Coimbatore

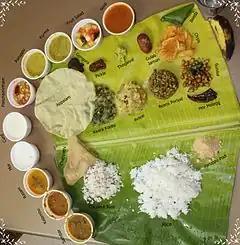
A typical vegetarian meal

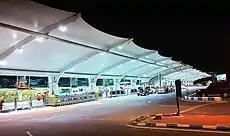
Coimbatore International Airport

A major hub for manufacturing, education and healthcare in Tamil Nadu, Coimbatore is among the fastest growing tier-II cities in India. , the GDP was estimated to be billion. It houses more than 25,000 small, medium and large industries with the primary industries being engineering and textiles. Coimbatore is called the "Manchester of South India" due to its extensive textile industry, fed by the surrounding cotton fields. TIDEL Park Coimbatore in ELCOT SEZ was the first special economic zone (SEZ) set up in 2006. In 2010, Coimbatore ranked 15th in the list of most competitive (by business environment) Indian cities. Coimbatore also has a trade fair ground, built in 1999 and is owned by CODISSIA.